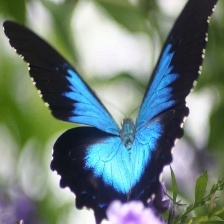
Species: ULYSES